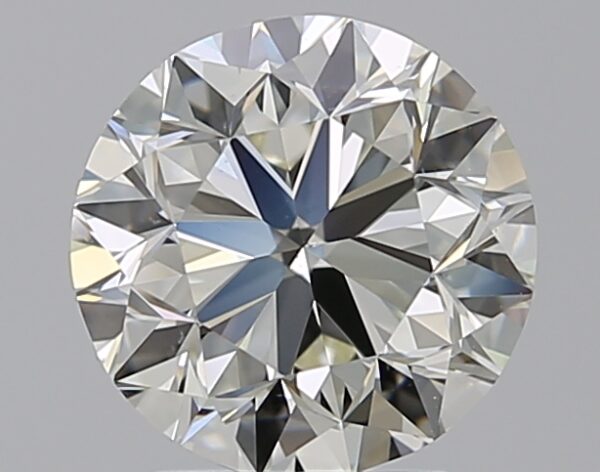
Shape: round
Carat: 2.5
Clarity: VS1
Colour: J
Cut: VG
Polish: EX
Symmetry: VG
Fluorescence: N
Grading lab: GIA
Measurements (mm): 8.32 x 8.44 x 5.47